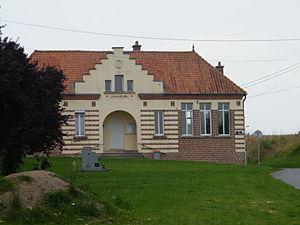
Mairie.
Aubercourt est une commune française située dans le département de la Somme en région Hauts-de-France.